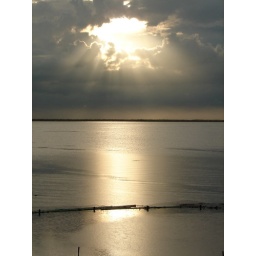
A hole in the rain clouds over the ocean